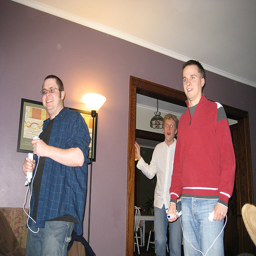
A group of people holding Wii controllers playing a game.
a few guys play a nintendo in a party
Two men play on the Wii game console.
Three men in a living room play on a Wii.
A couple of men standing up with remotes.